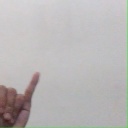
अक्षर: य